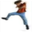
Label: boy